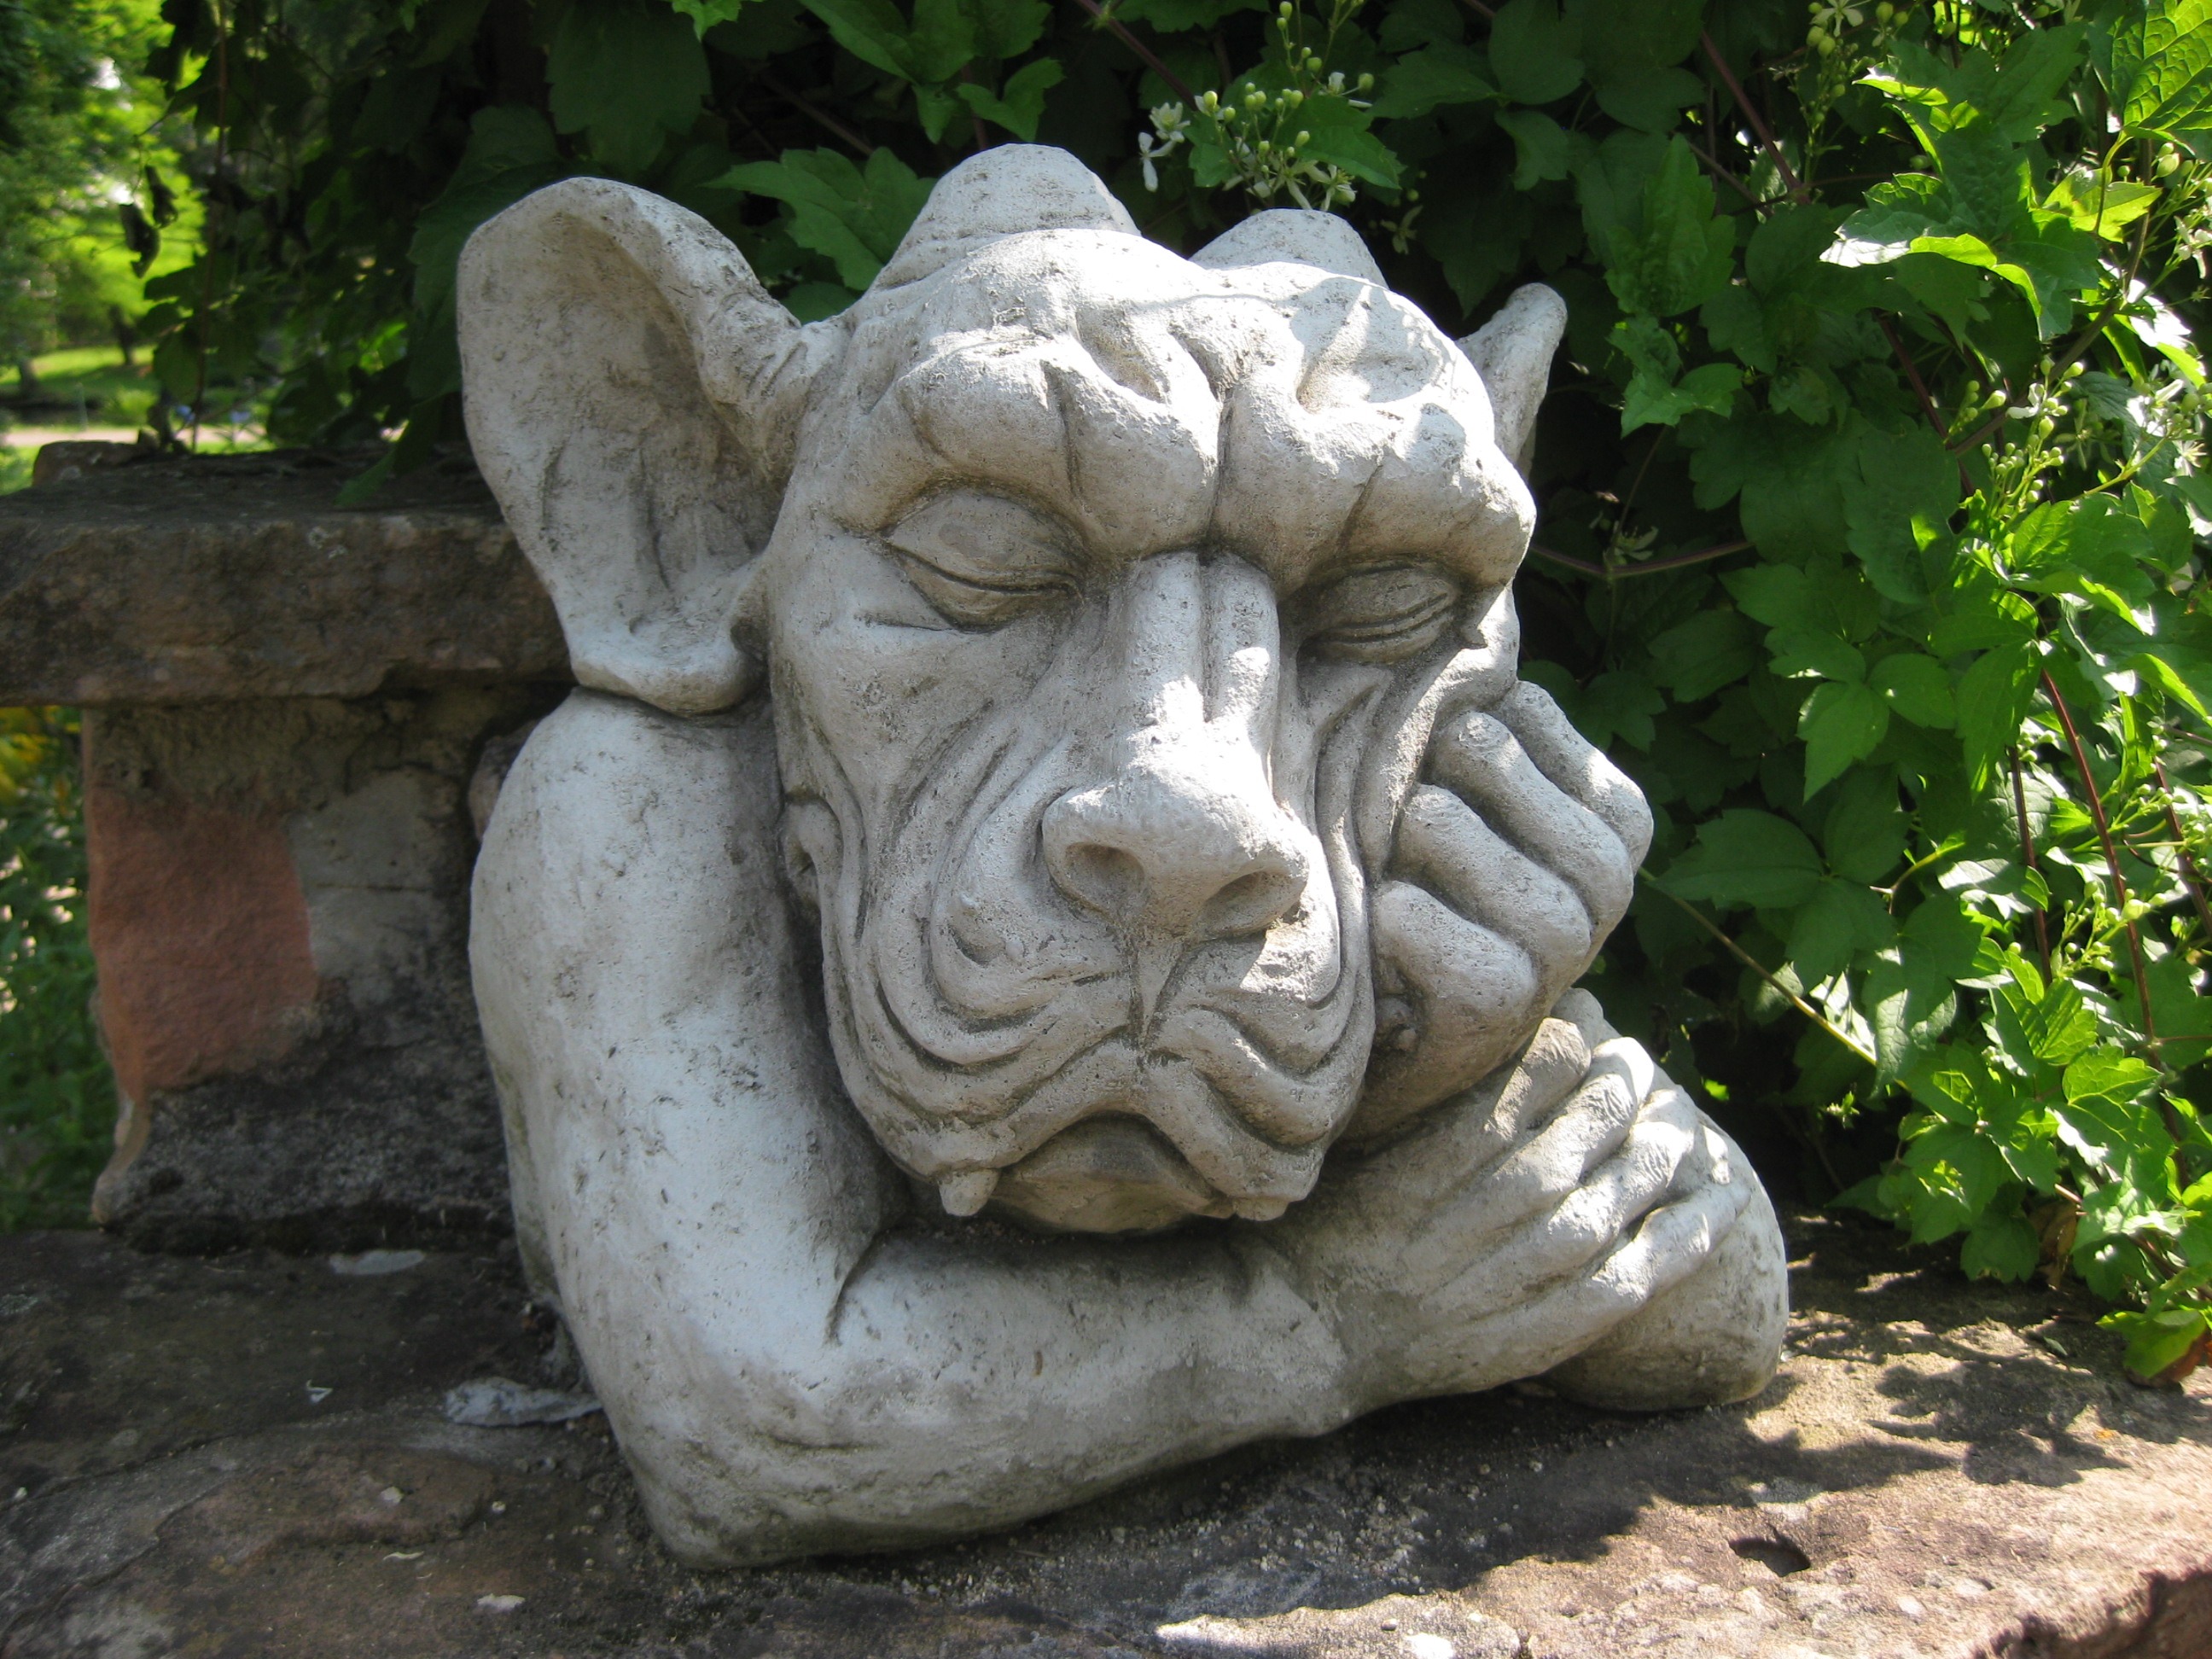
rock, stone, monument, statue, zoo, gargoyle, sculpture, art, carving, gnome, stone statue, stone figure, kobold, garden figurines, stone carving, making a face, nonbuilding structure